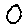
Label: 0